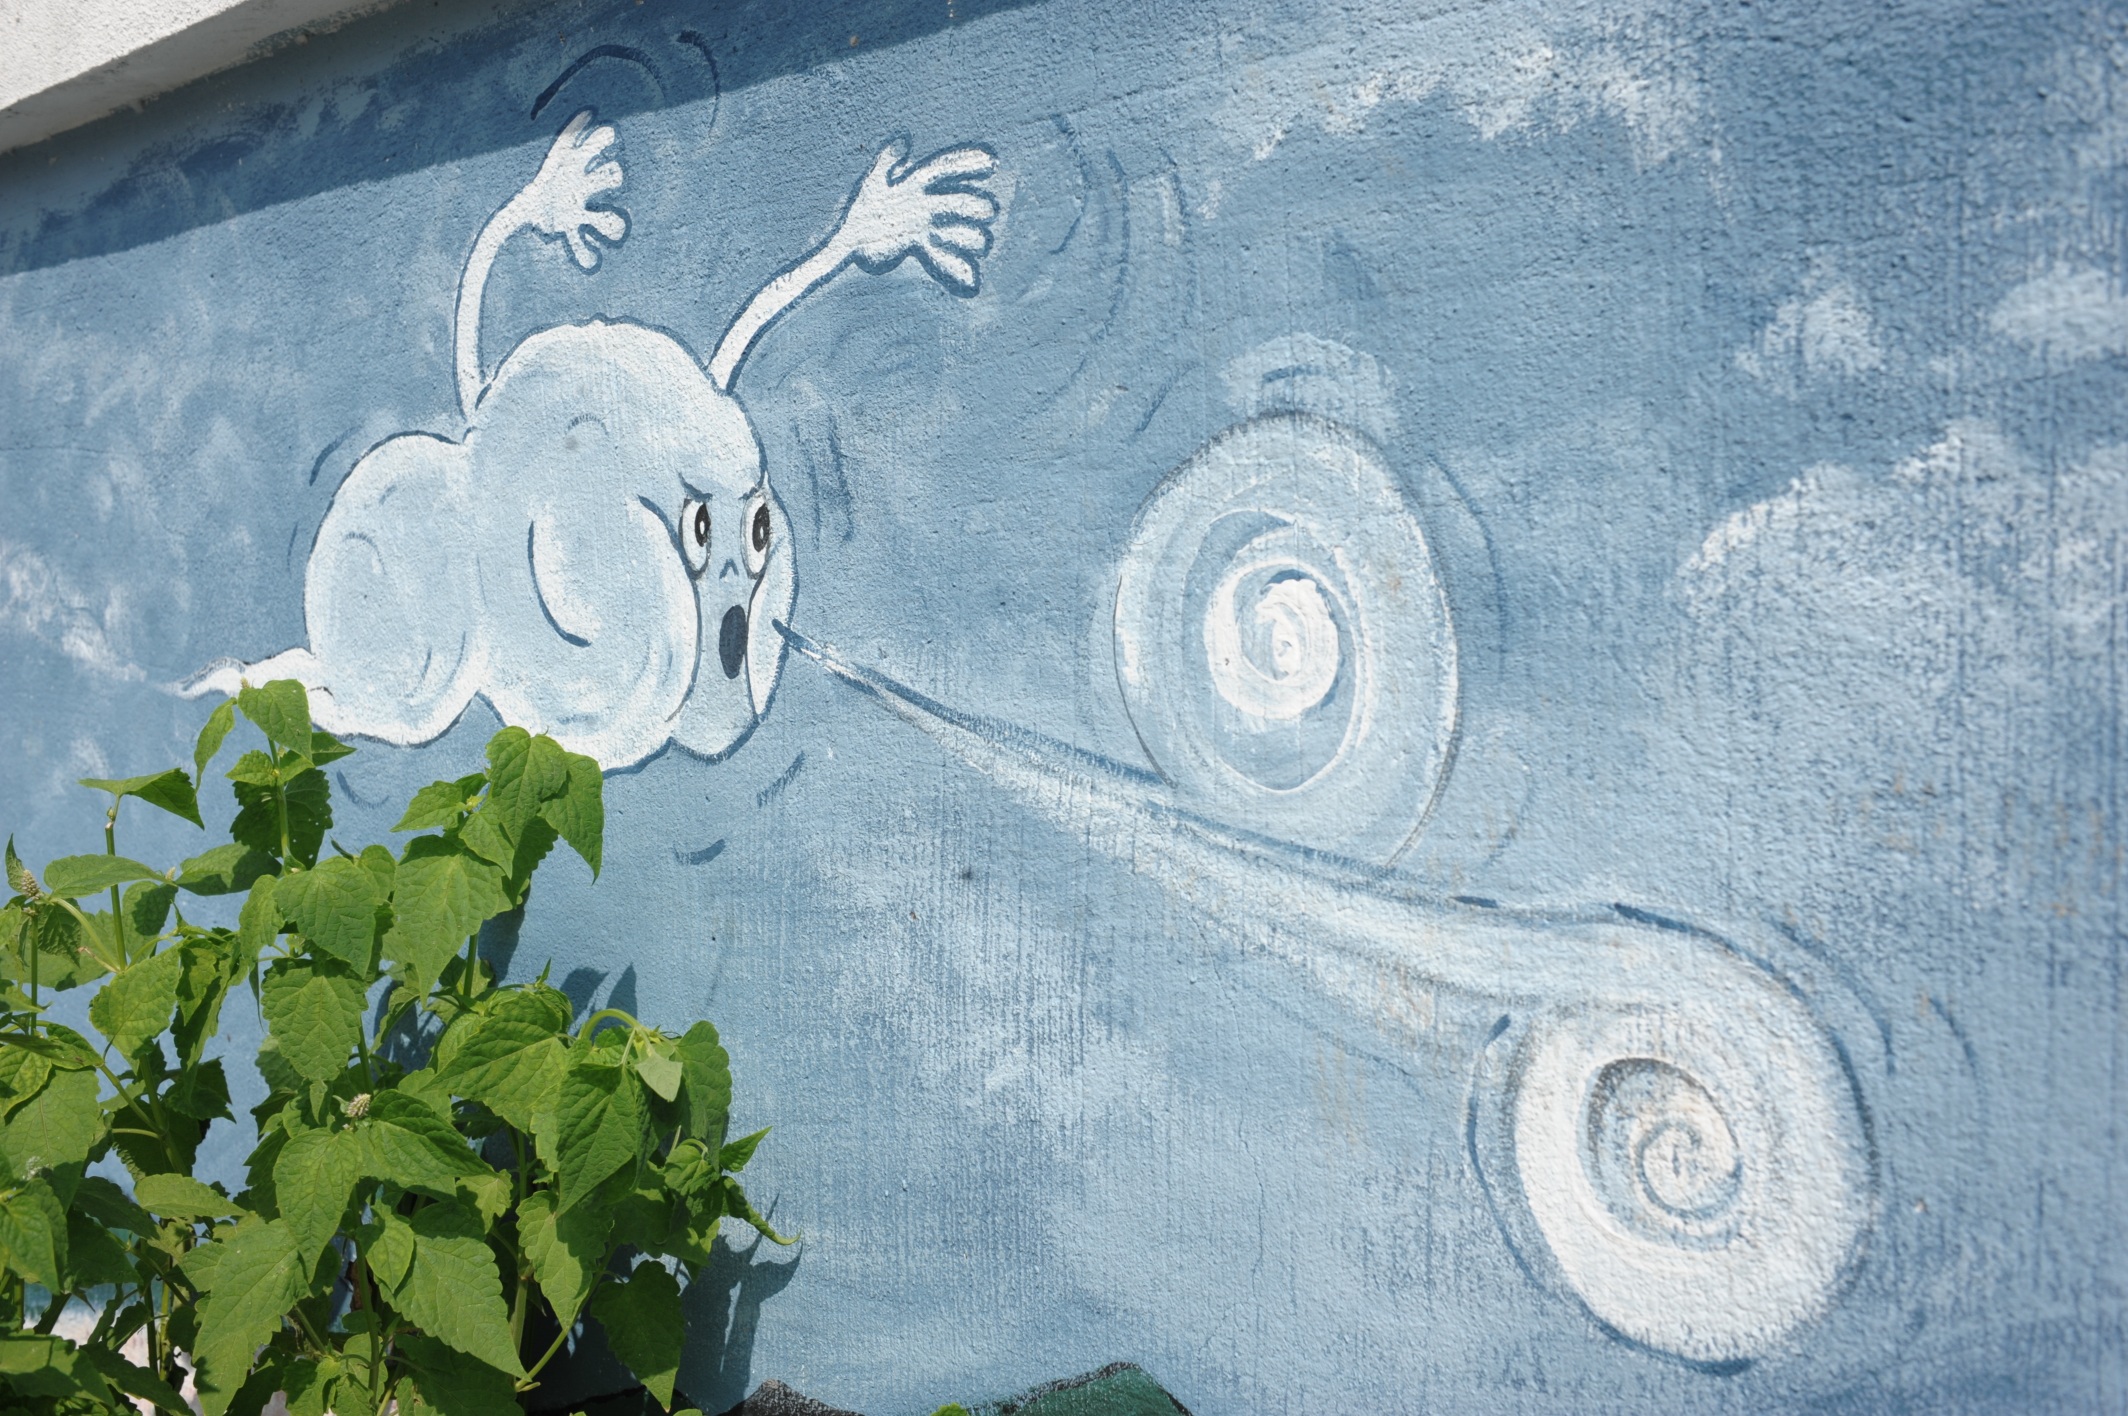
blue, sketch, drawing, illustration, mural, answer, chuncheon